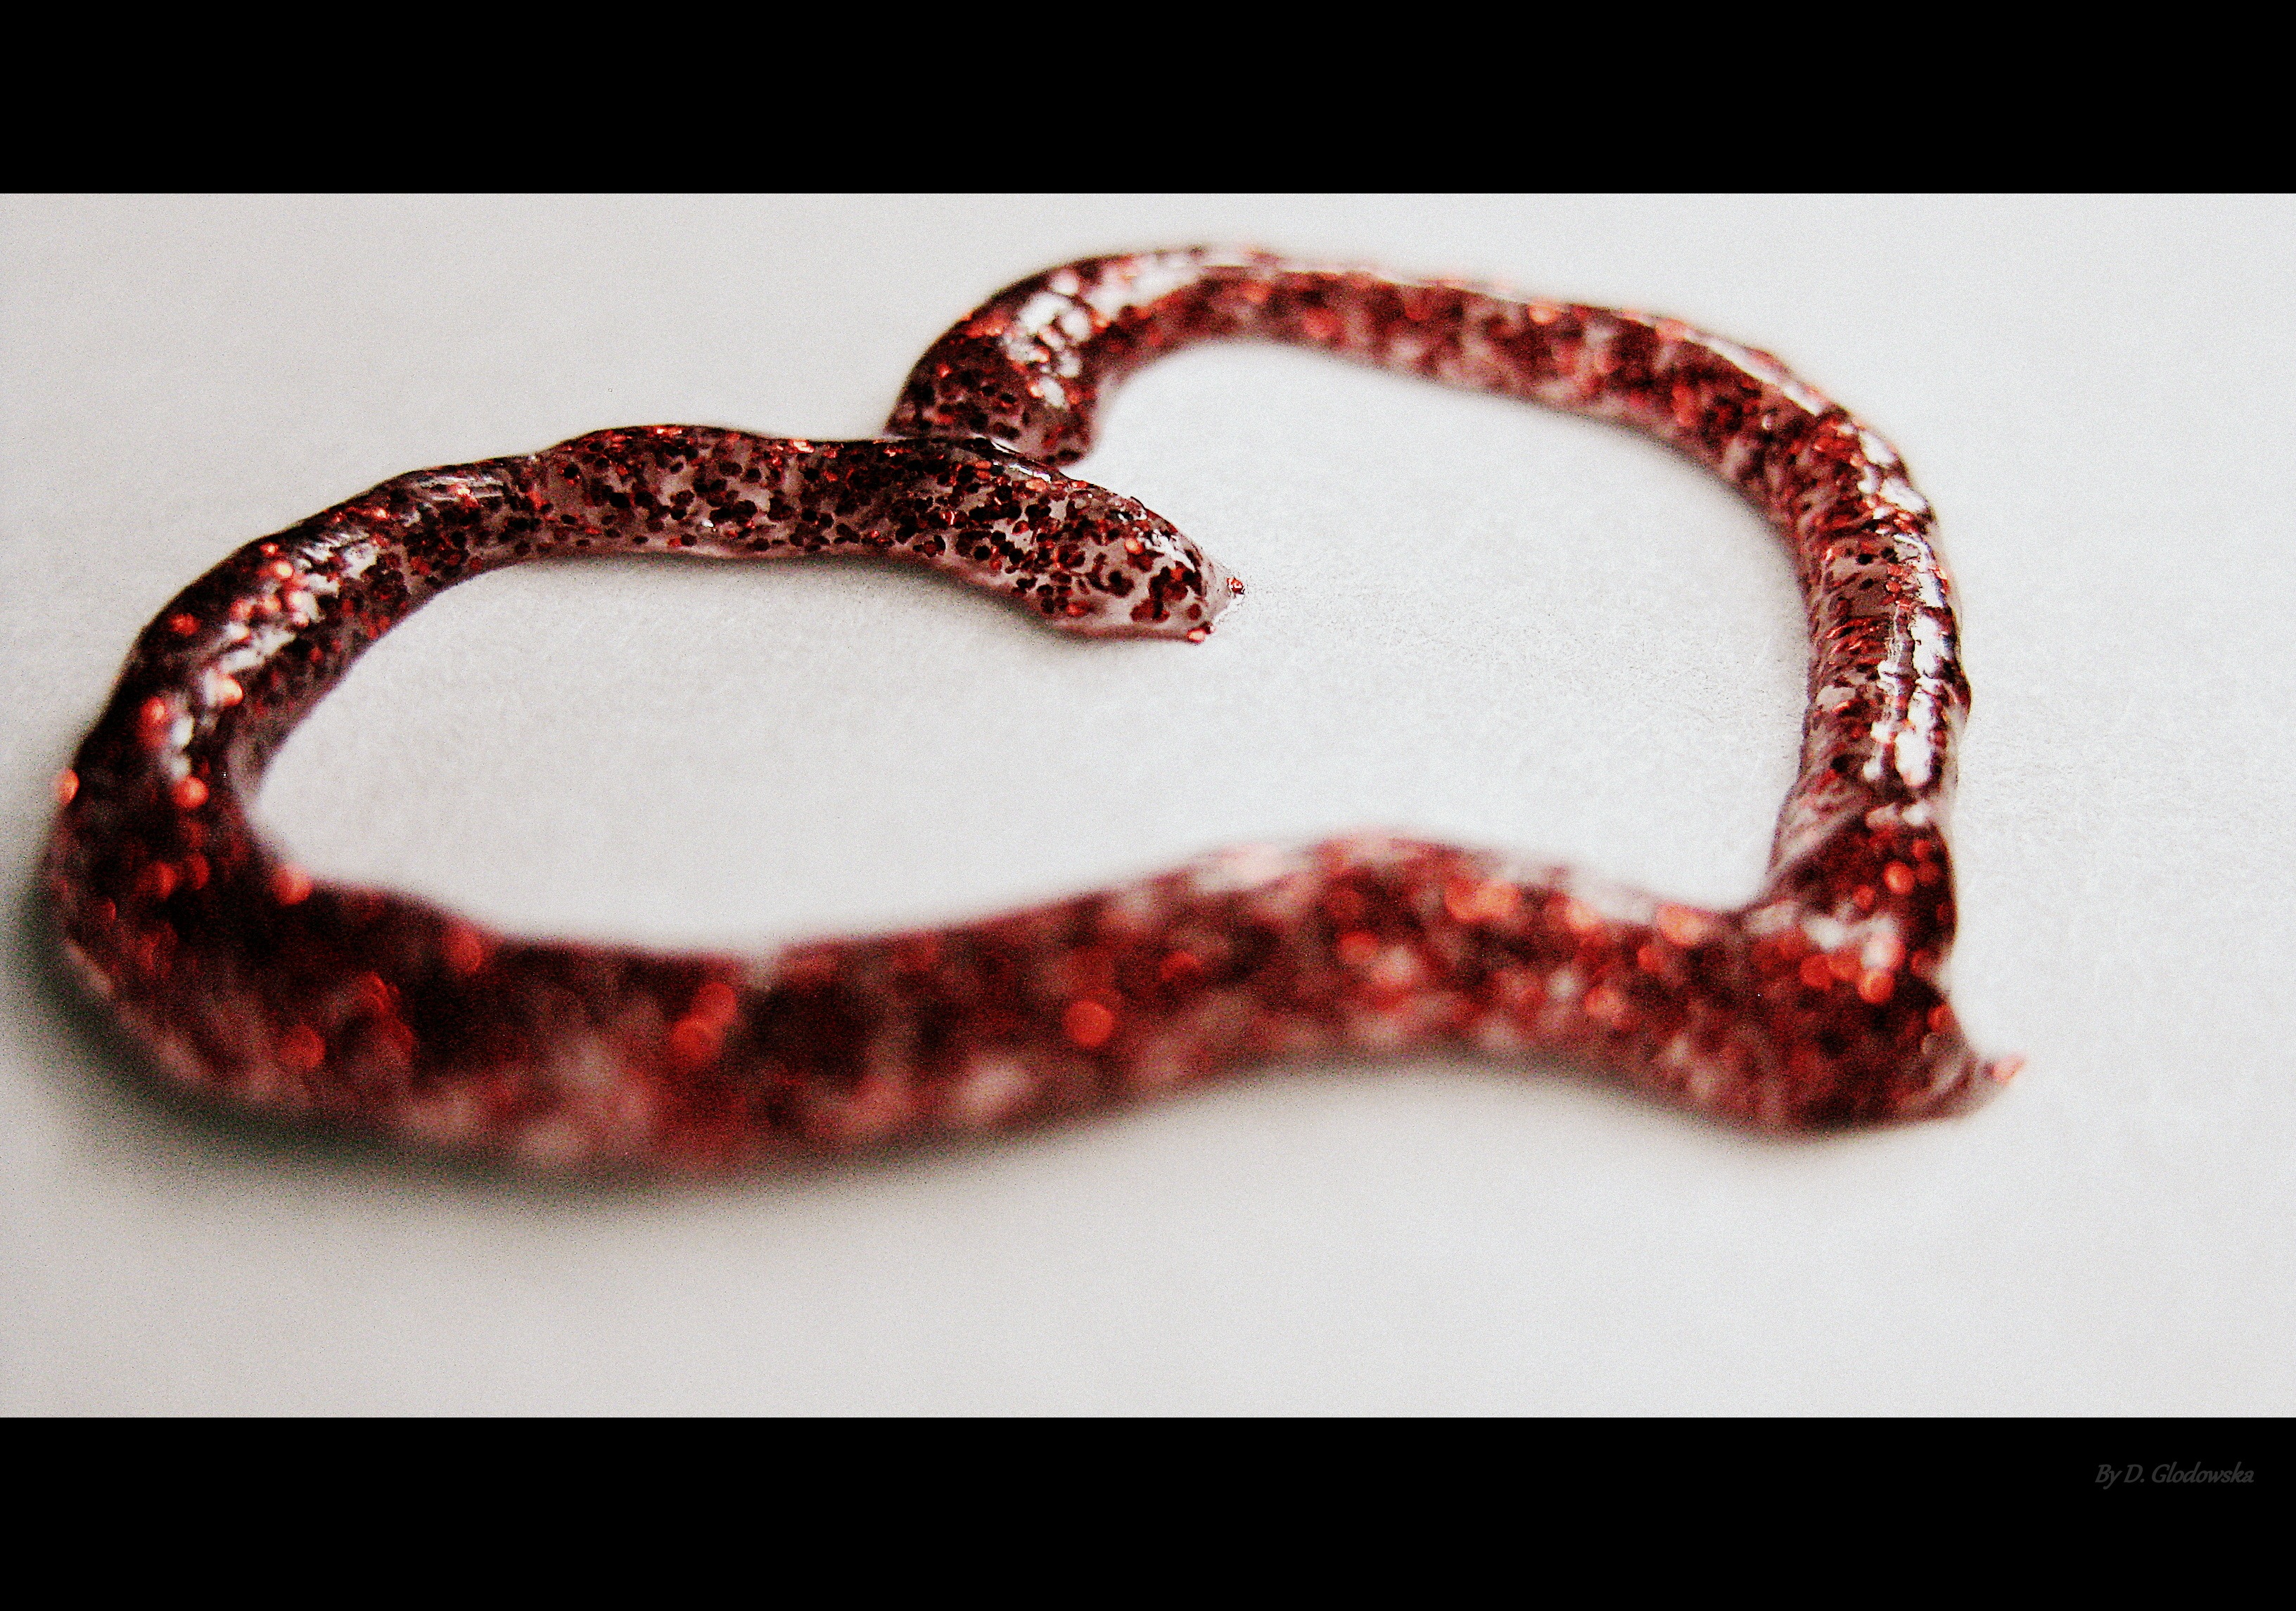
hand, chain, love, heart, red, romance, romantic, bracelet, jewellery, organ, valentine, fashion accessory